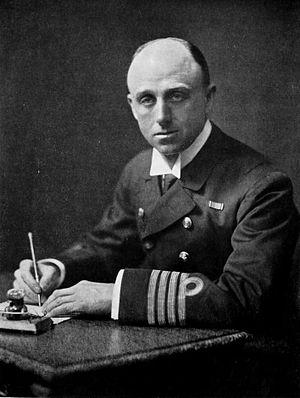
Robert Arbuthnot, 4ᵉ baronnet, né le 23 mars 1864 à Alderminster dans le Warwickshire et mort en mer le 31 mai 1916, est un officier de marine britannique ayant servi au cours de la Première Guerre mondiale. Il est tué à la bataille du Jutland lorsque l'escadre de croiseurs qu'il commande est prise sous un feu nourri après une attaque audacieuse mais mal avisée contre la flotte allemande.